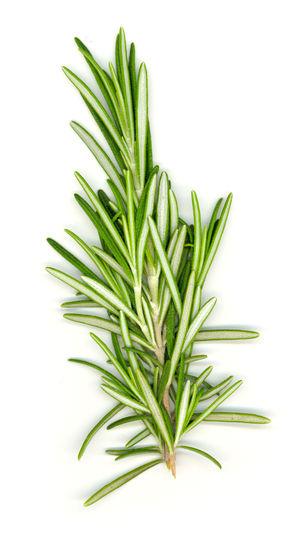
Le Romarin, Salvia rosmarinus, est une espèce d’arbrisseaux de la famille des Lamiacées, poussant à l’état sauvage sur le pourtour méditerranéen, en particulier dans les garrigues arides et rocailleuses, sur terrains calcaires.